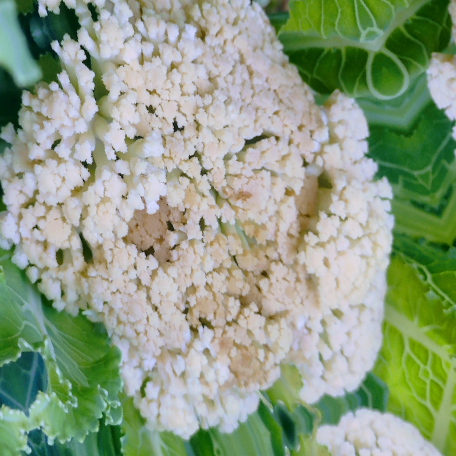
Label: Bacterial spot rot